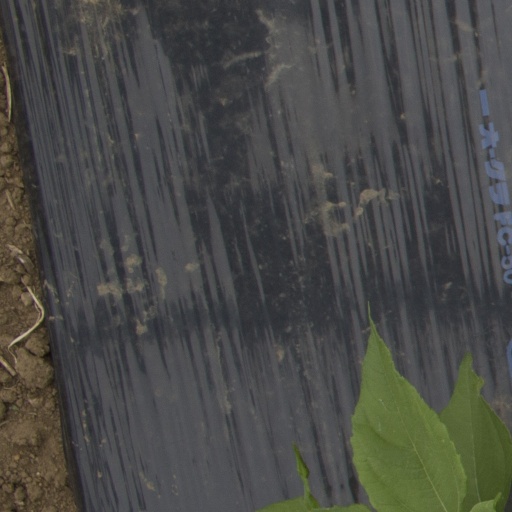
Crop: Jerusalem artichoke